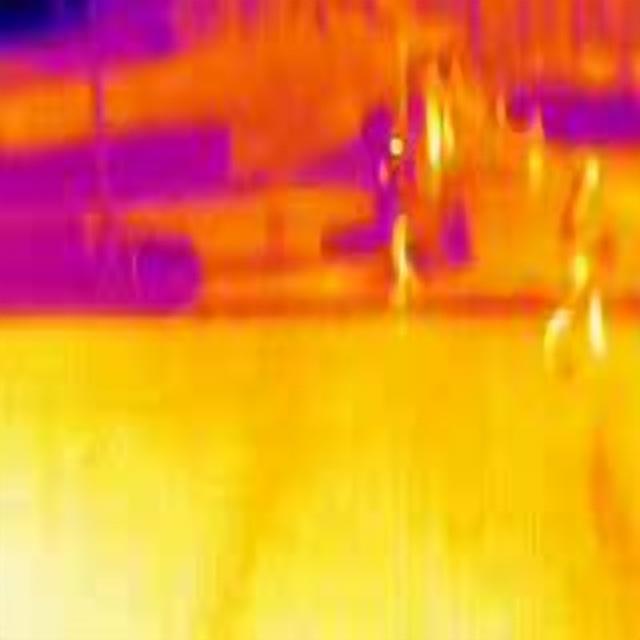
Detected objects:
label: person
label: person
label: person